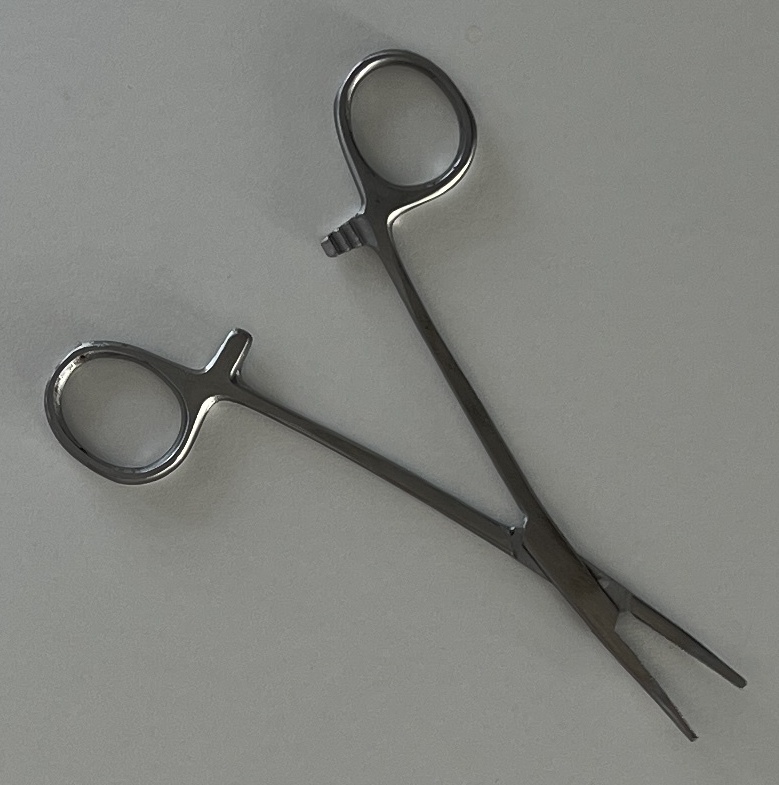
Hinged instrument state: open